The Art Institutes

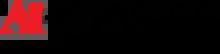
The Art Institutes logo

The Art Institutes (AI) were a private for-profit system of art schools in the United States.